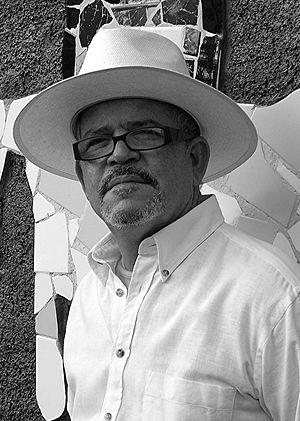
José Rodríguez Fuster est un peintre, sculpteur et céramiste cubain né en 1946 à Villa Clara. Ses œuvres ont été exposées en Europe et aux États-Unis, et certaines d’entre elles font l’objet d’expositions permanentes dans des galeries de La Havane et de New York. José Rodríguez Fuster est avant tout réputé pour son projet urbain Jaimanitas – une station balnéaire à l’Ouest de La Havane – qui connut une couverture médiatique d’envergure, dans la presse et en télévision